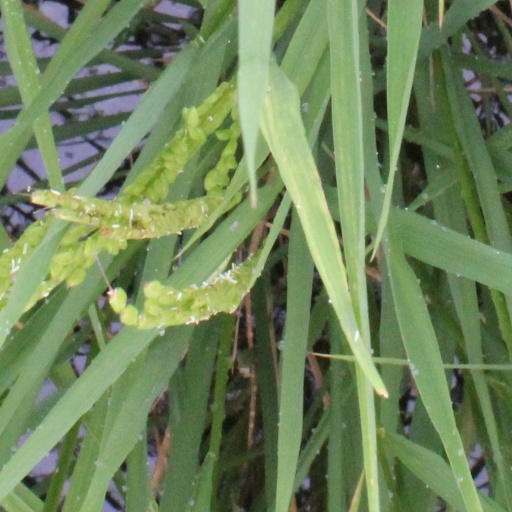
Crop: rice